Francesco Teldi

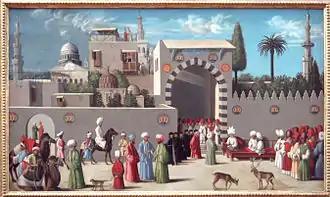
Venetian embassy to the Mamluks Governor in Damascus in 1511, workshop of Giovanni Bellini.

Francesco Teldi was a Venetian trader and ambassador who negotiated with the Egyptian Mamluks in the early 16th century for joint action against the expansion of the Portuguese in the Indian Ocean, during the Portuguese-Mamluk War.